Nicola Bettoli

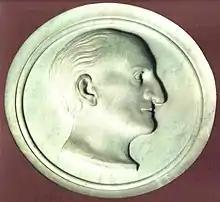
Nicola Bettoli

Nicola or Niccolò Bettoli (3 September 1780 – 16 July 1854) was an Italian architect. He was the most prominent of a long line of architects in Parma named Bettoli and practised in an eclectic, Neoclassical style. he is best known as the designer of the Neoclassical Teatro Regio (Royal Theatre) of that city for Duchess Marie Louise which was begun in 1821 and inaugurated on 16 May 1829.